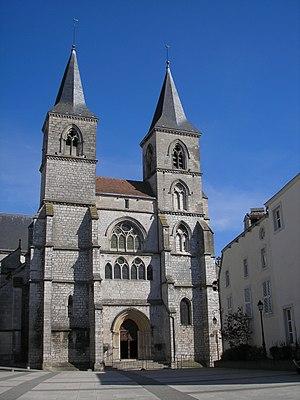
Basilique Saint-Jean-Baptiste de Chaumont (Haute-Marne)